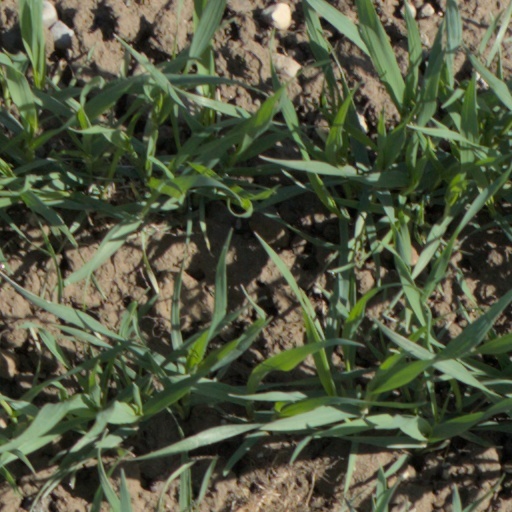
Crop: wheat